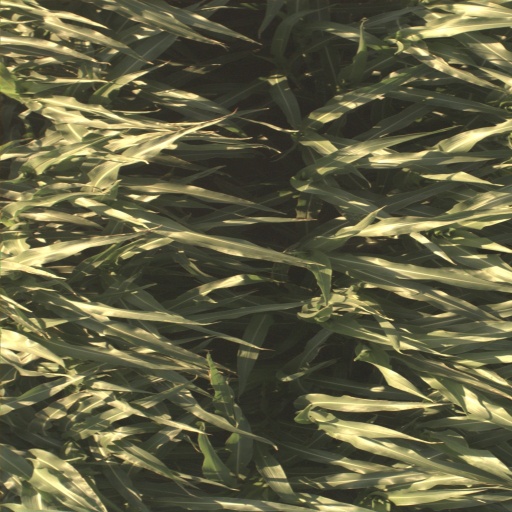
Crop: sorghum